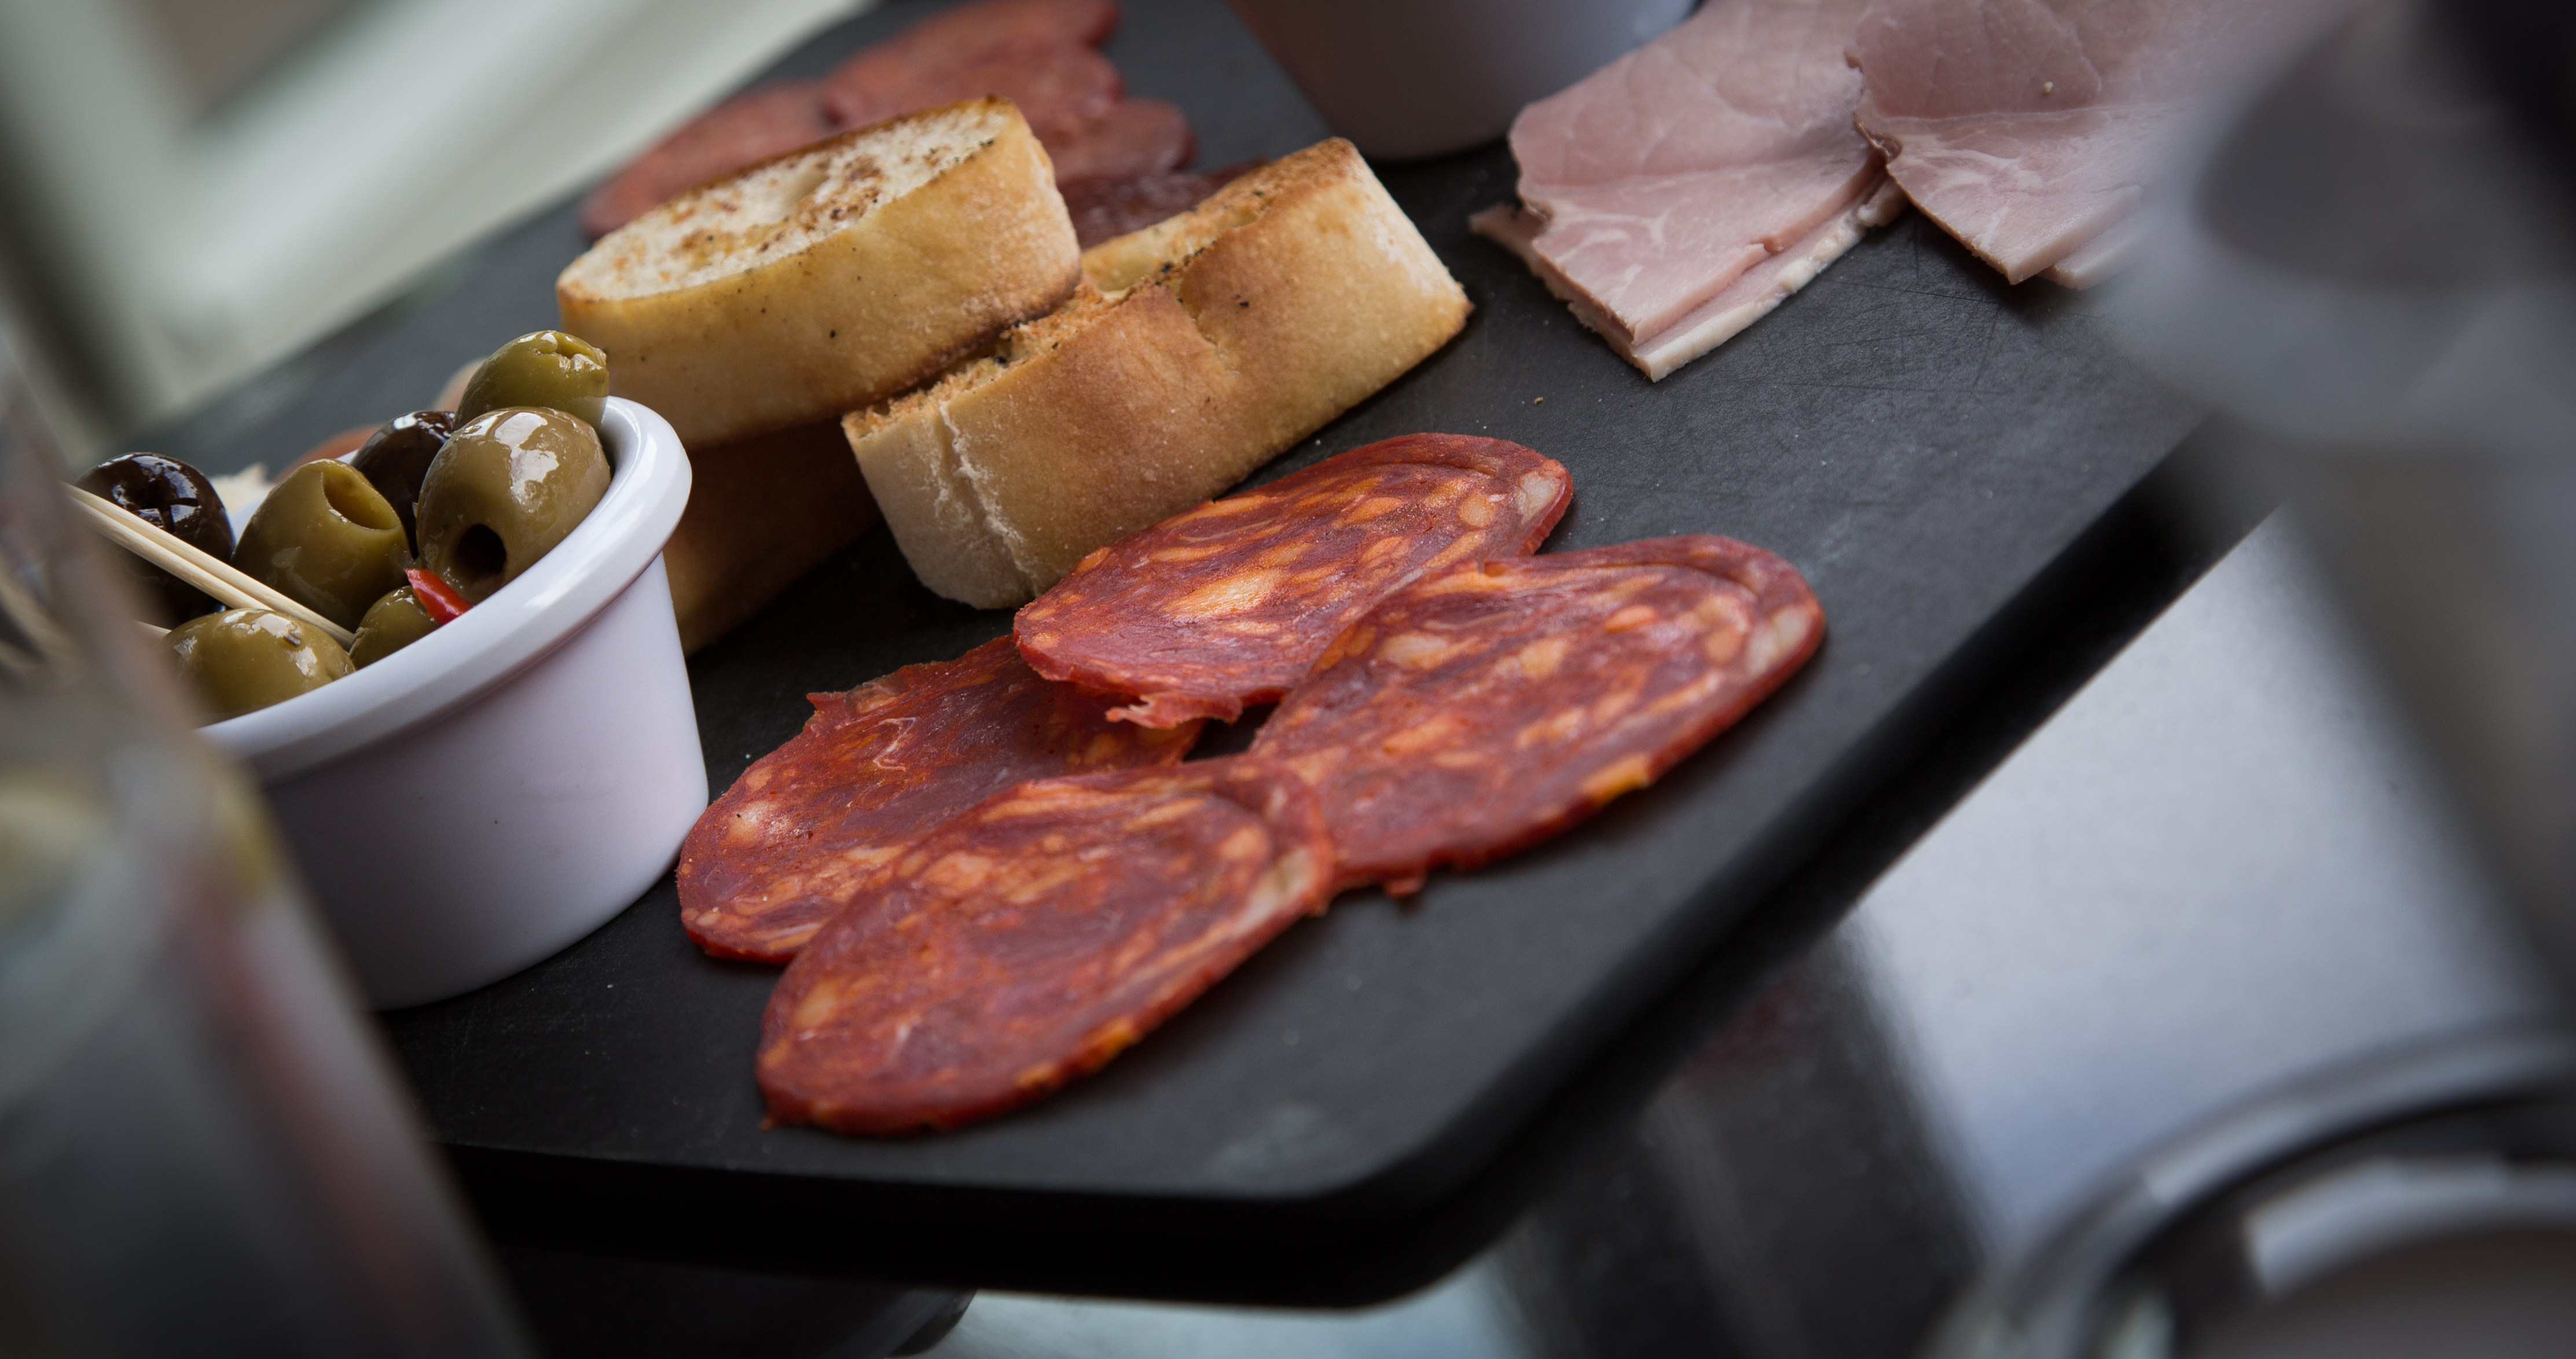
dish, meal, food, cooking, breakfast, meat, lunch, cuisine, bread, salami, platter, olives, ham, brunch, grilling, sense, antipasti, human action, animal source foods